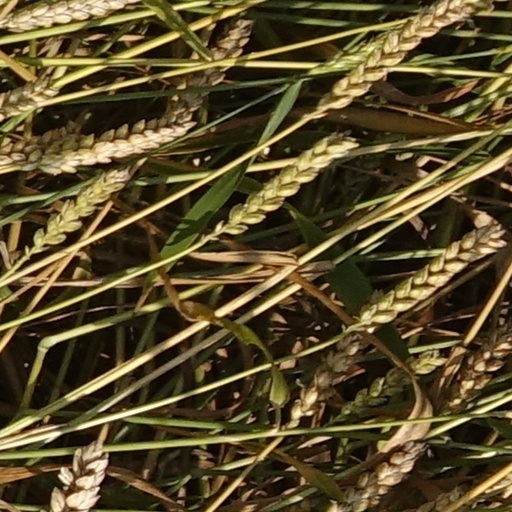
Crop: wheat